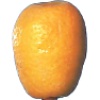
Label: Kumquats 1